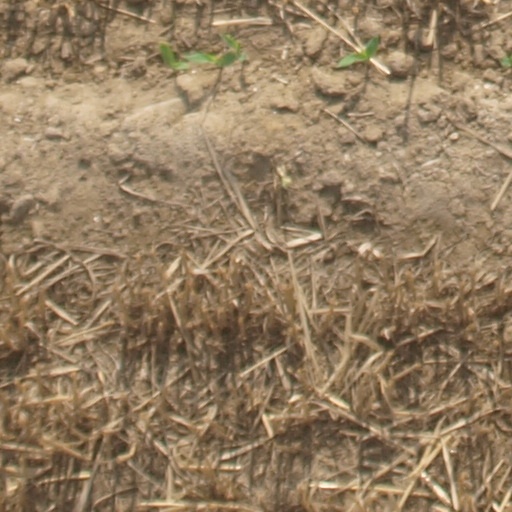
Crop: maize; corn